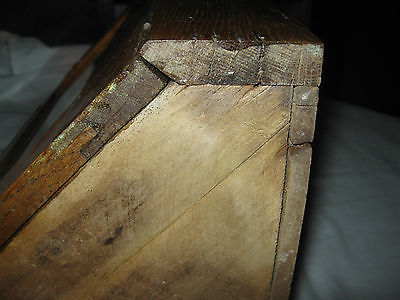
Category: cabinet